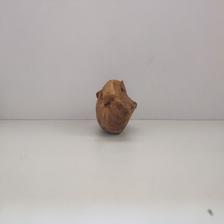
Size: Spoiled